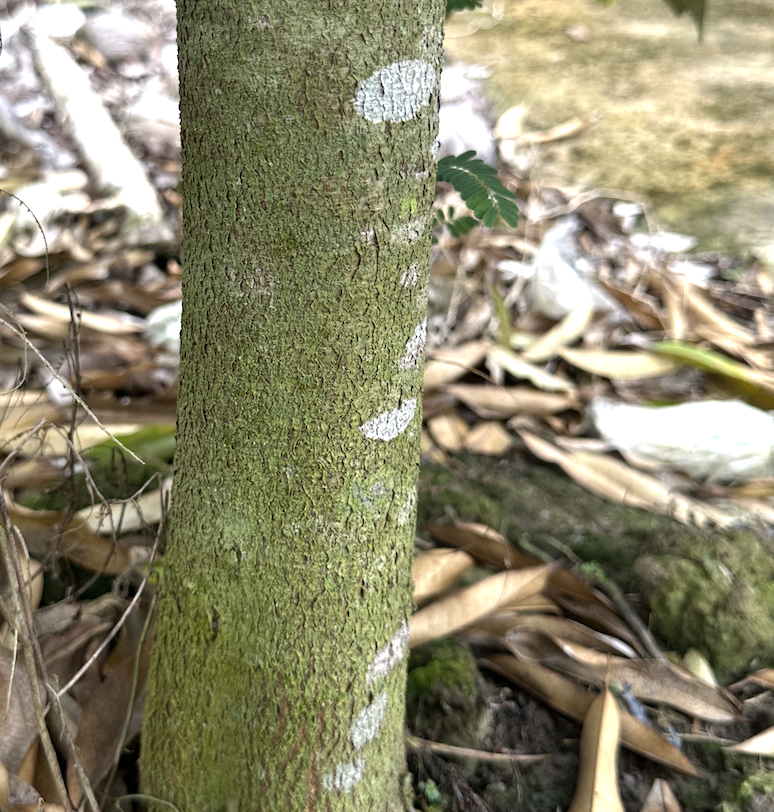
Label: pink_disease